Western Chalukya literature in Kannada

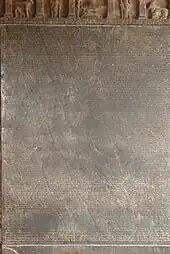
"Old Kannada" inscription of King Vikramaditya VI dated 1112 CE at Mahadeva Temple in Itagi, Karnataka

At about this time, adding to pressure from the popularity of the "Vachana" canon in the northern Kannada-speaking region, the noted Hoysala king Vishnuvardhana (1108–1152) of the southern Kannada-speaking region converted from Jainism to the Hindu sect of Vaishnavism. The popularity of Ramanujacharya's philosophy had spread in the Hoysala lands and Srivaishnavism, a sub-sect of Vaishnavism, was in the ascendant. By the late 13th century, the Veerashaiva writers, who were by now writing allegorical inscriptions and biographies of famous "Vachanakaras" of the 12th century, were in stiff competition with the Jains. The earliest attempts by the Jains to veer away from traditional "puranic" (philosophical) themes of renunciation are seen in the writings of Hoysala writers Nemichandra and Andayya. "Lilavati Prabhandam", a novel written by Nemichandra (1170) on the topic of love, erotica, and of the victory of Kamadeva (god of love) over his arch-rival Shiva, is the first among such writings. It was followed by "Kabbigara Kava" ("Poets defender", 1215–1237) by Andayya, also a work depicting a war between Kamadeva and the god Shiva. Despite these efforts, the Jain literary influence was to recede in the coming decades and centuries, being relegated mostly to the coastal Kannada-speaking region. Works of enduring quality were still produced by maverick authors such as Ratnakaravarni (1557), though their numbers were fewer.